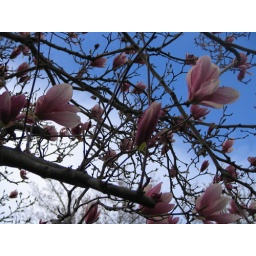
tree against the sky